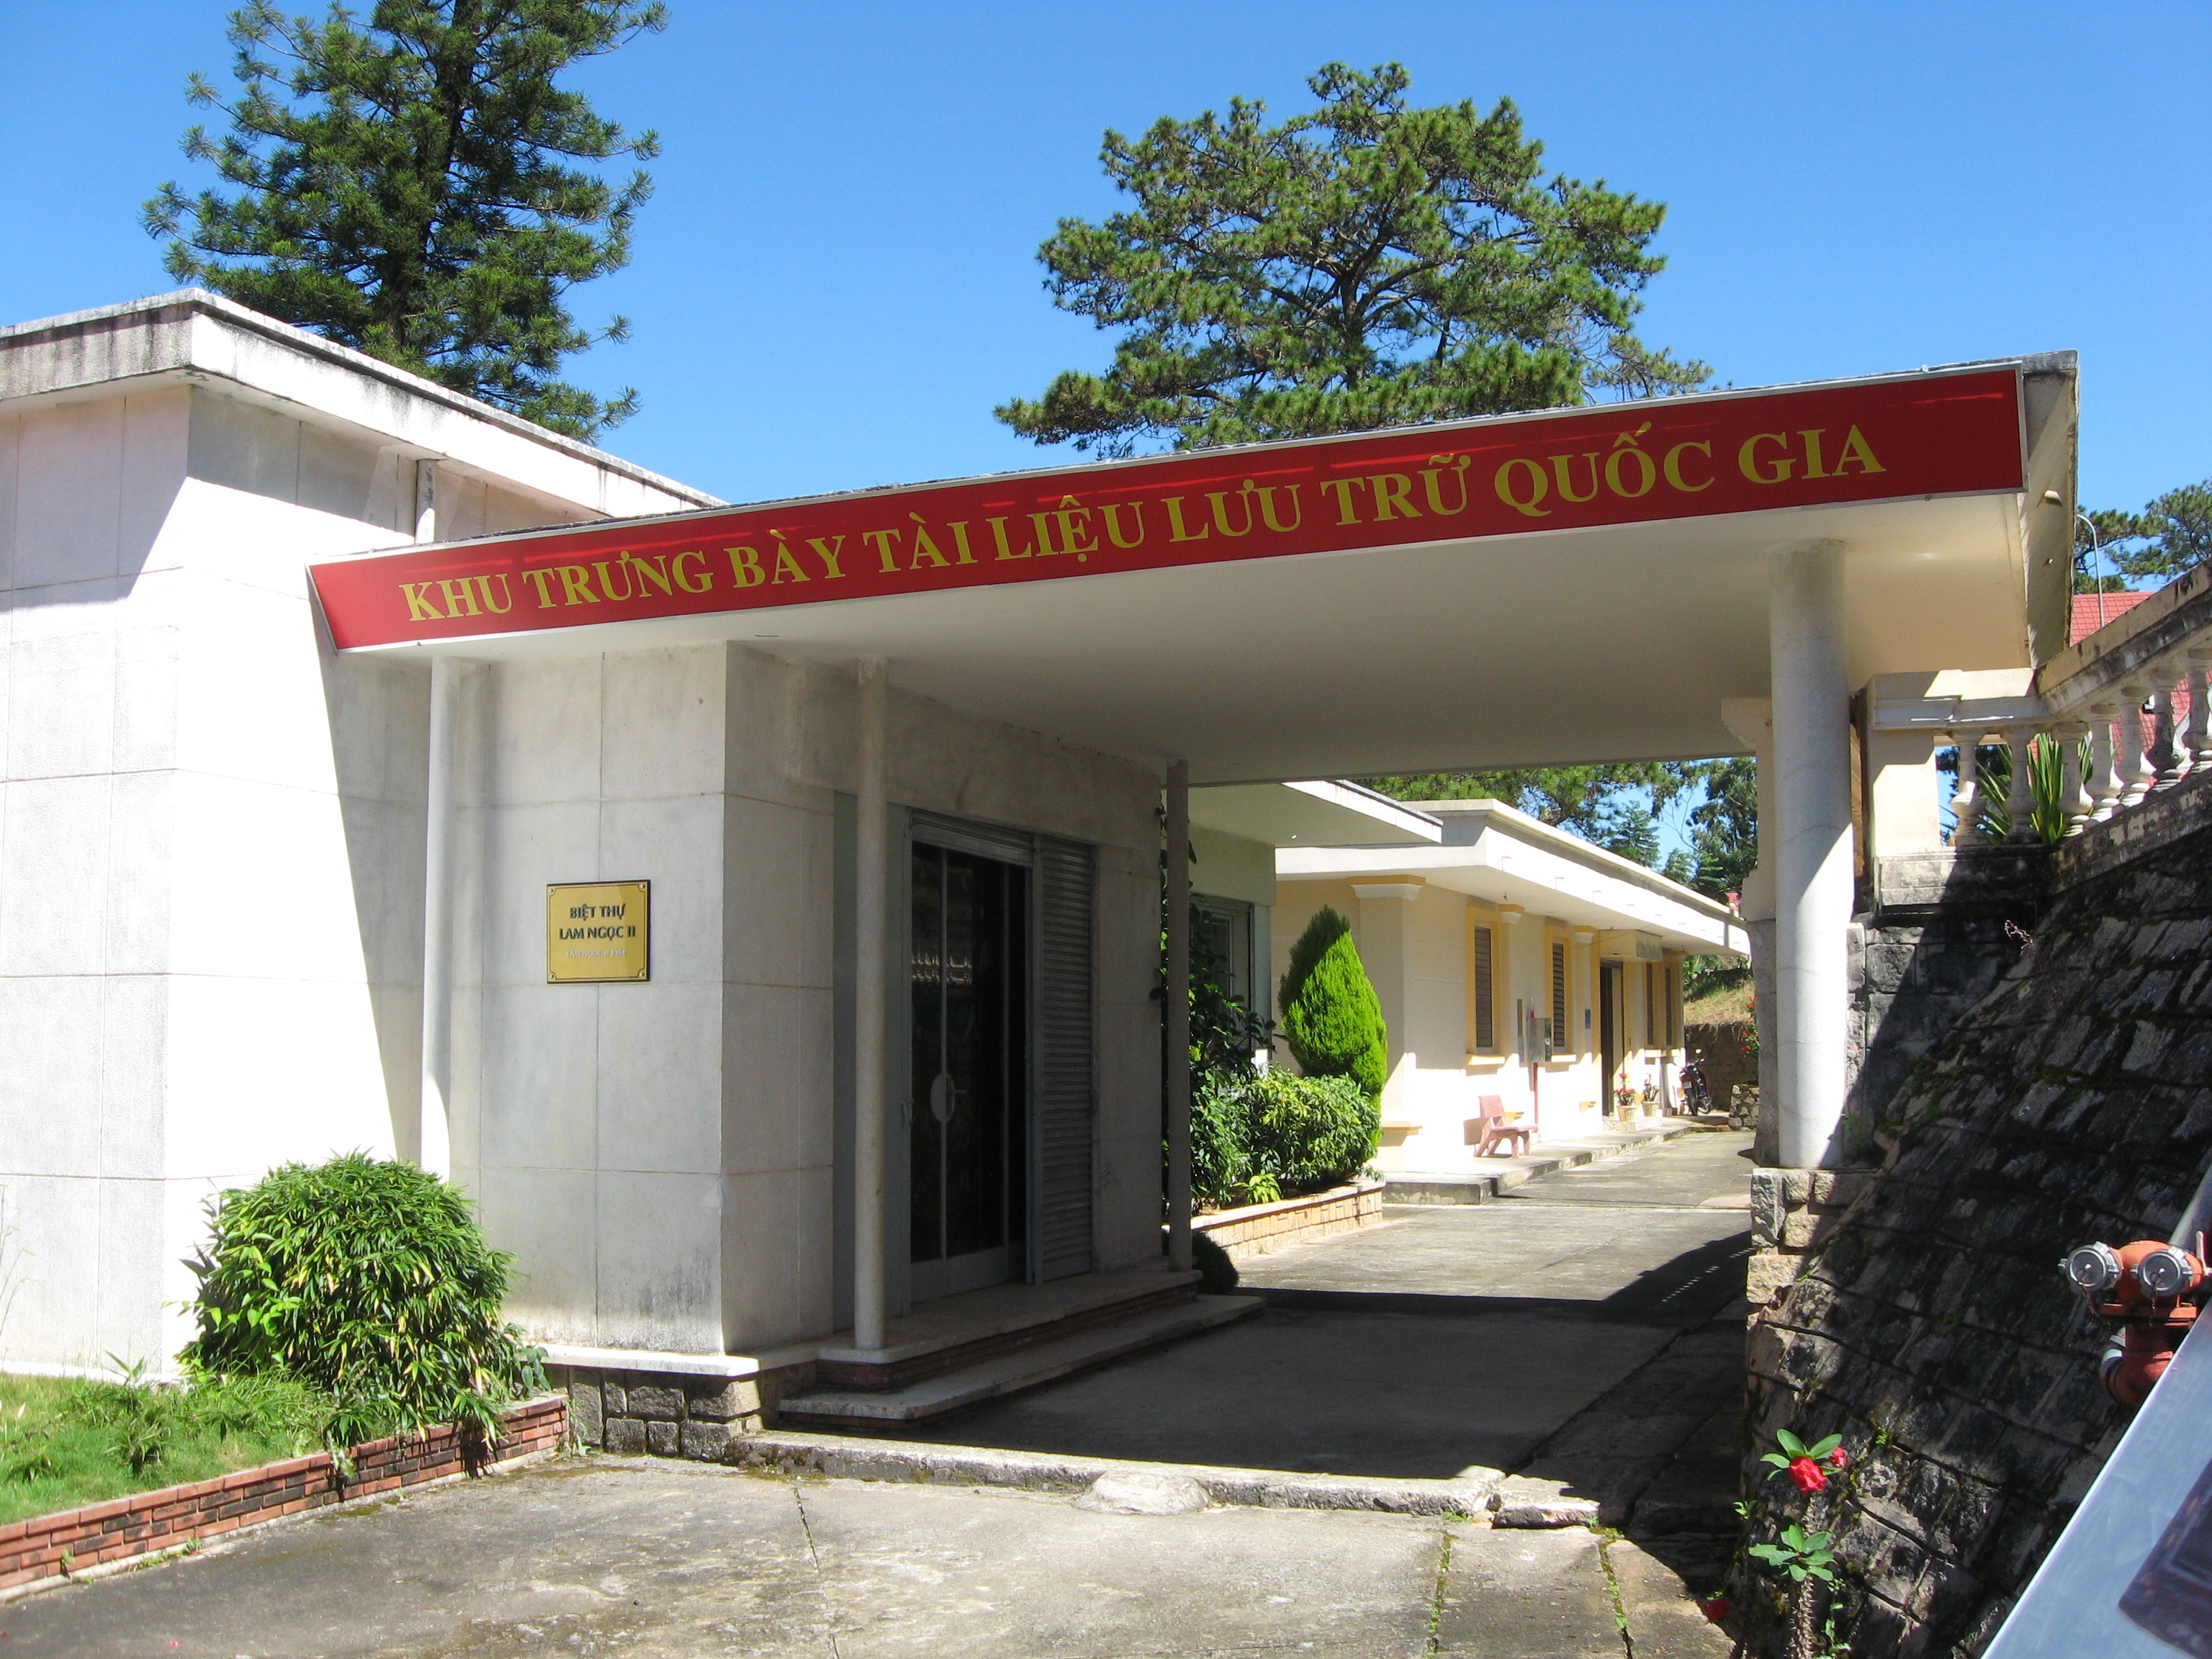
user: text: Màu của tấm biển chính trên tòa nhà là gì?
assistant: text: Đỏ

user: text: Có bao nhiêu cây thông lớn có thể nhìn thấy rõ ràng ở phần trên của ảnh?
assistant: text: Hai

user: text: Tên của khu trưng bày được hiển thị trên tấm biển màu đỏ là gì?
assistant: text: Khu Trưng Bày Tài Liệu Lưu Trữ Quốc Gia

user: text: Việc tòa nhà này được sử dụng làm Khu Trưng Bày Tài Liệu Lưu Trữ Quốc Gia nói lên điều gì về giá trị của nó?
assistant: text: Nó cho thấy tòa nhà có giá trị lịch sử và văn hóa quan trọng, được dùng để bảo tồn và giới thiệu di sản quốc gia.

user: text: Dựa vào hai tấm biển trên tòa nhà, bạn có thể suy luận gì về tên gọi và chức năng của công trình này?
assistant: text: Tấm biển lớn cho biết đây là 'Khu Trưng Bày Tài Liệu Lưu Trữ Quốc Gia', còn tấm biển nhỏ ghi 'Biệt Thự Lam Ngọc II'. Điều này cho thấy công trình này vừa là một biệt thự lịch sử có tên Lam Ngọc II, vừa là nơi lưu giữ và trưng bày các tài liệu lịch sử quan trọng của quốc gia.